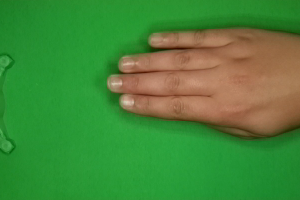
Label: paper